Halieis

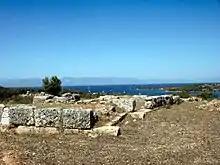
Acropolis of Halieis, Greece

Halieis, or Halice or Halike (Ἁλίκη), or Halia (Ἁλία), or Alycus or Alykos (Ἄλυκος), or Haliai (Ἁλιαί), was a port town of Hermionis, in ancient Argolis at the mouth of the Argolic Gulf. The district is called Halias (ἡ Ἁλιάς) by Thucydides.